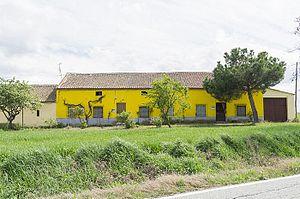
Santiuste de San Juan Bautista est une commune de la province de Ségovie dans la communauté autonome de Castille-et-León en Espagne.